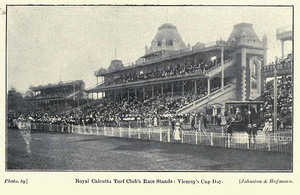
L’hippodrome de Calcutta est un vaste champ de courses hippiques situé dans la partie méridionale du Maidan de Calcutta. Premier hippodrome construit dans l’Inde britannique il est toujours, avec son terrain de polo, le plus grand et important centre d’activités hippiques de l’Inde contemporaine.